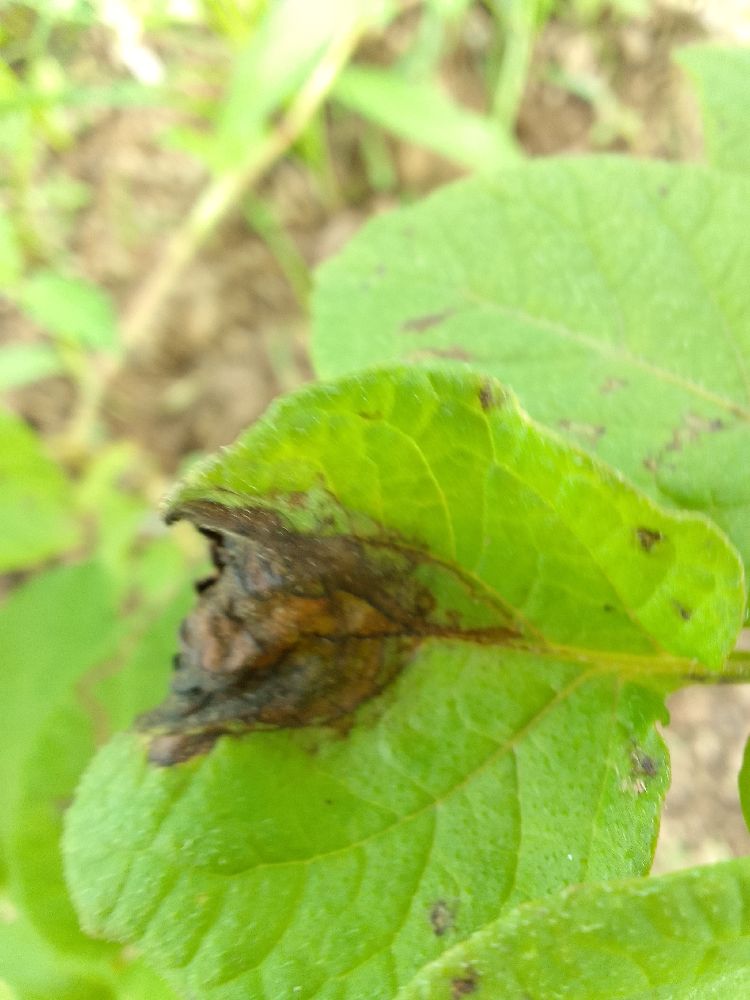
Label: Late blight